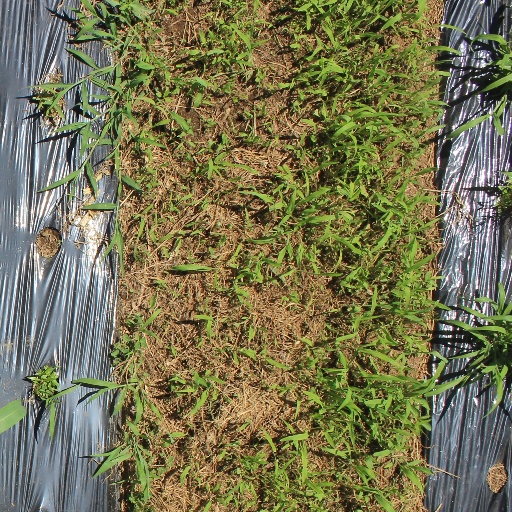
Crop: sorghum